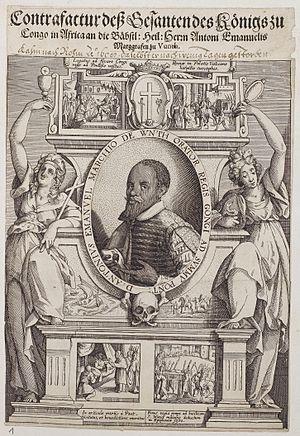
Antoine Emmanuel Nsaku Ne Vunda nommé également en portugais Antonio Manuele Nsaku Ne Vunda, ou Antonio Emmanuele Funta, est un ambassadeur du Royaume du Kongo, envoyé par le roi Alvare II au Pape Paul V en 1604.